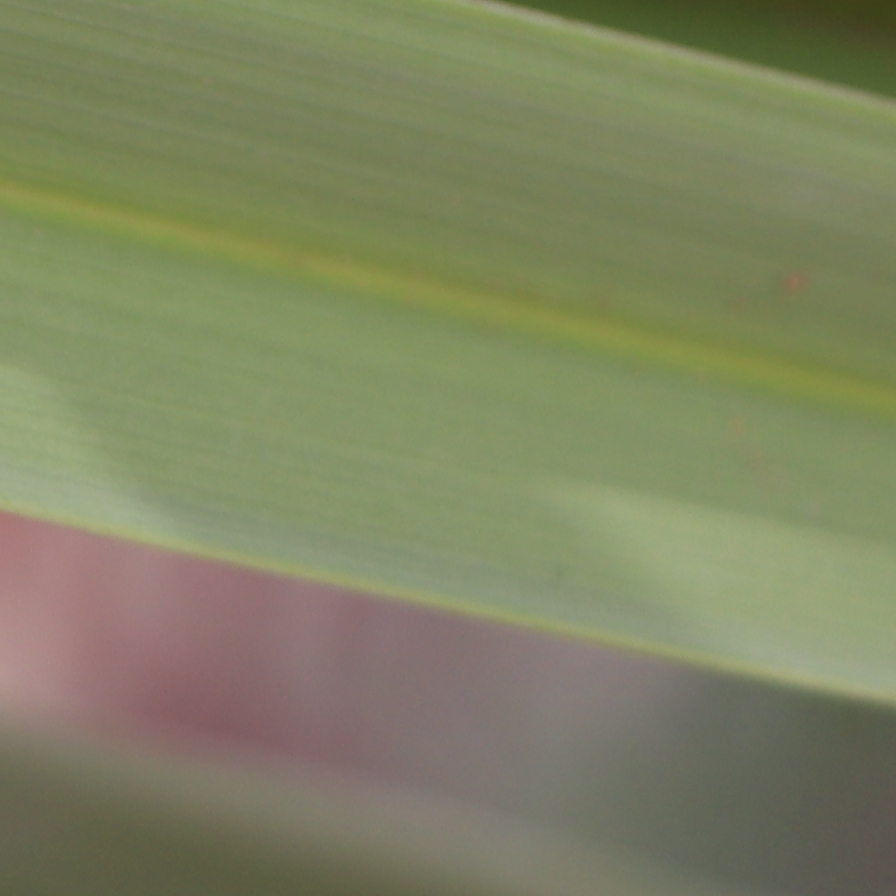
Label: Healthy